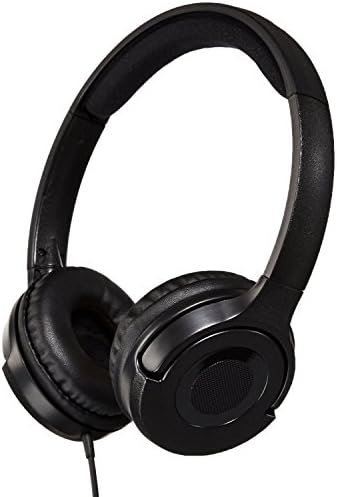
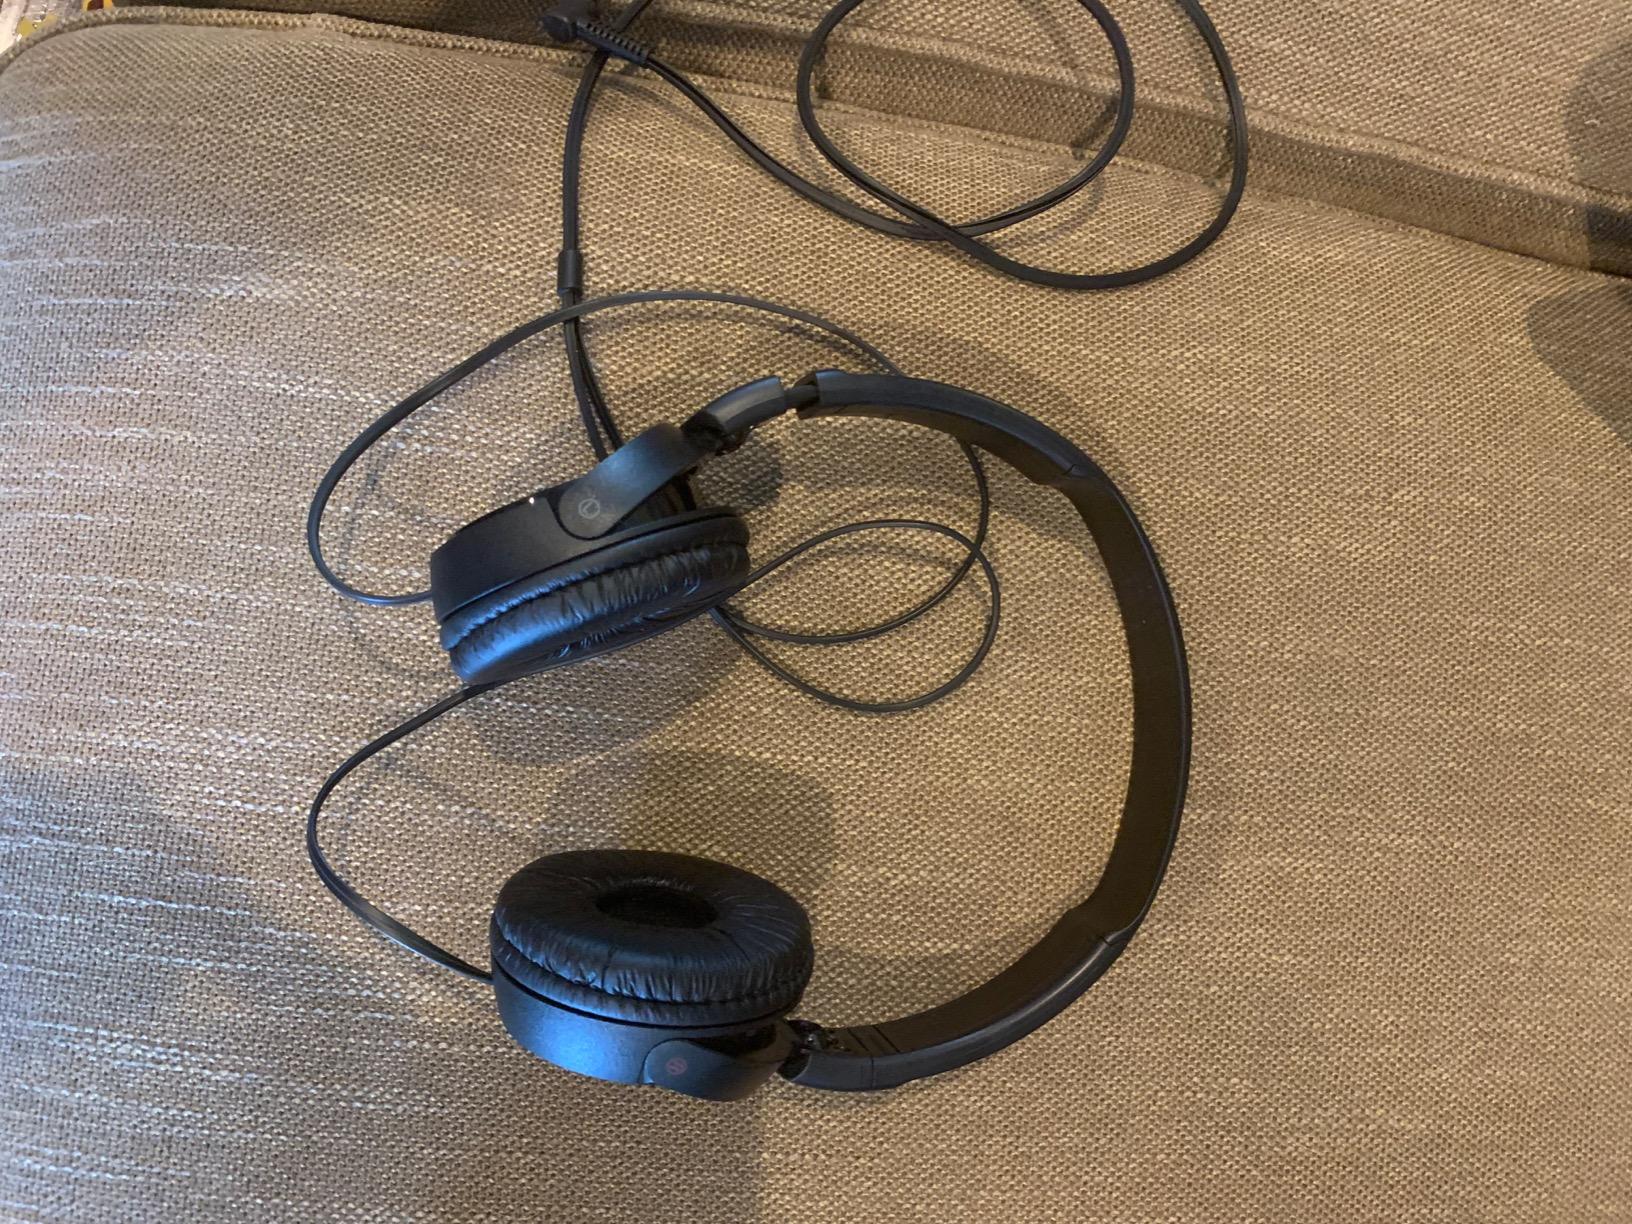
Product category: headphones
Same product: no